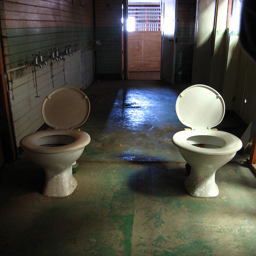
Two toilet bowls sitting side by side in a hallway.
Two toilets are shown next to each other on a floor.
Two toilets, one with a brown lid and one with a white one
Two white toilets in a alley with a tiled wall.
Toilet bowls sitting in the middle of a room